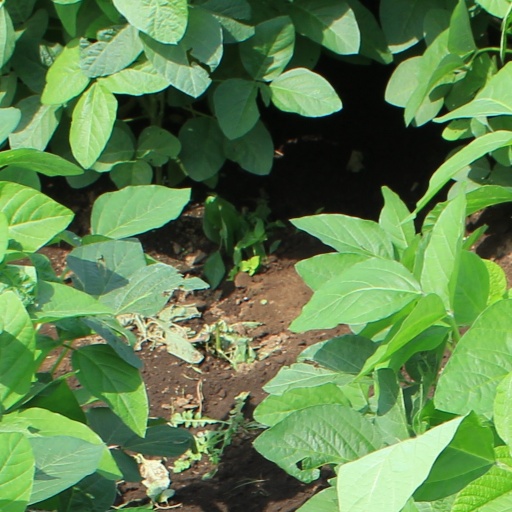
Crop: soybean